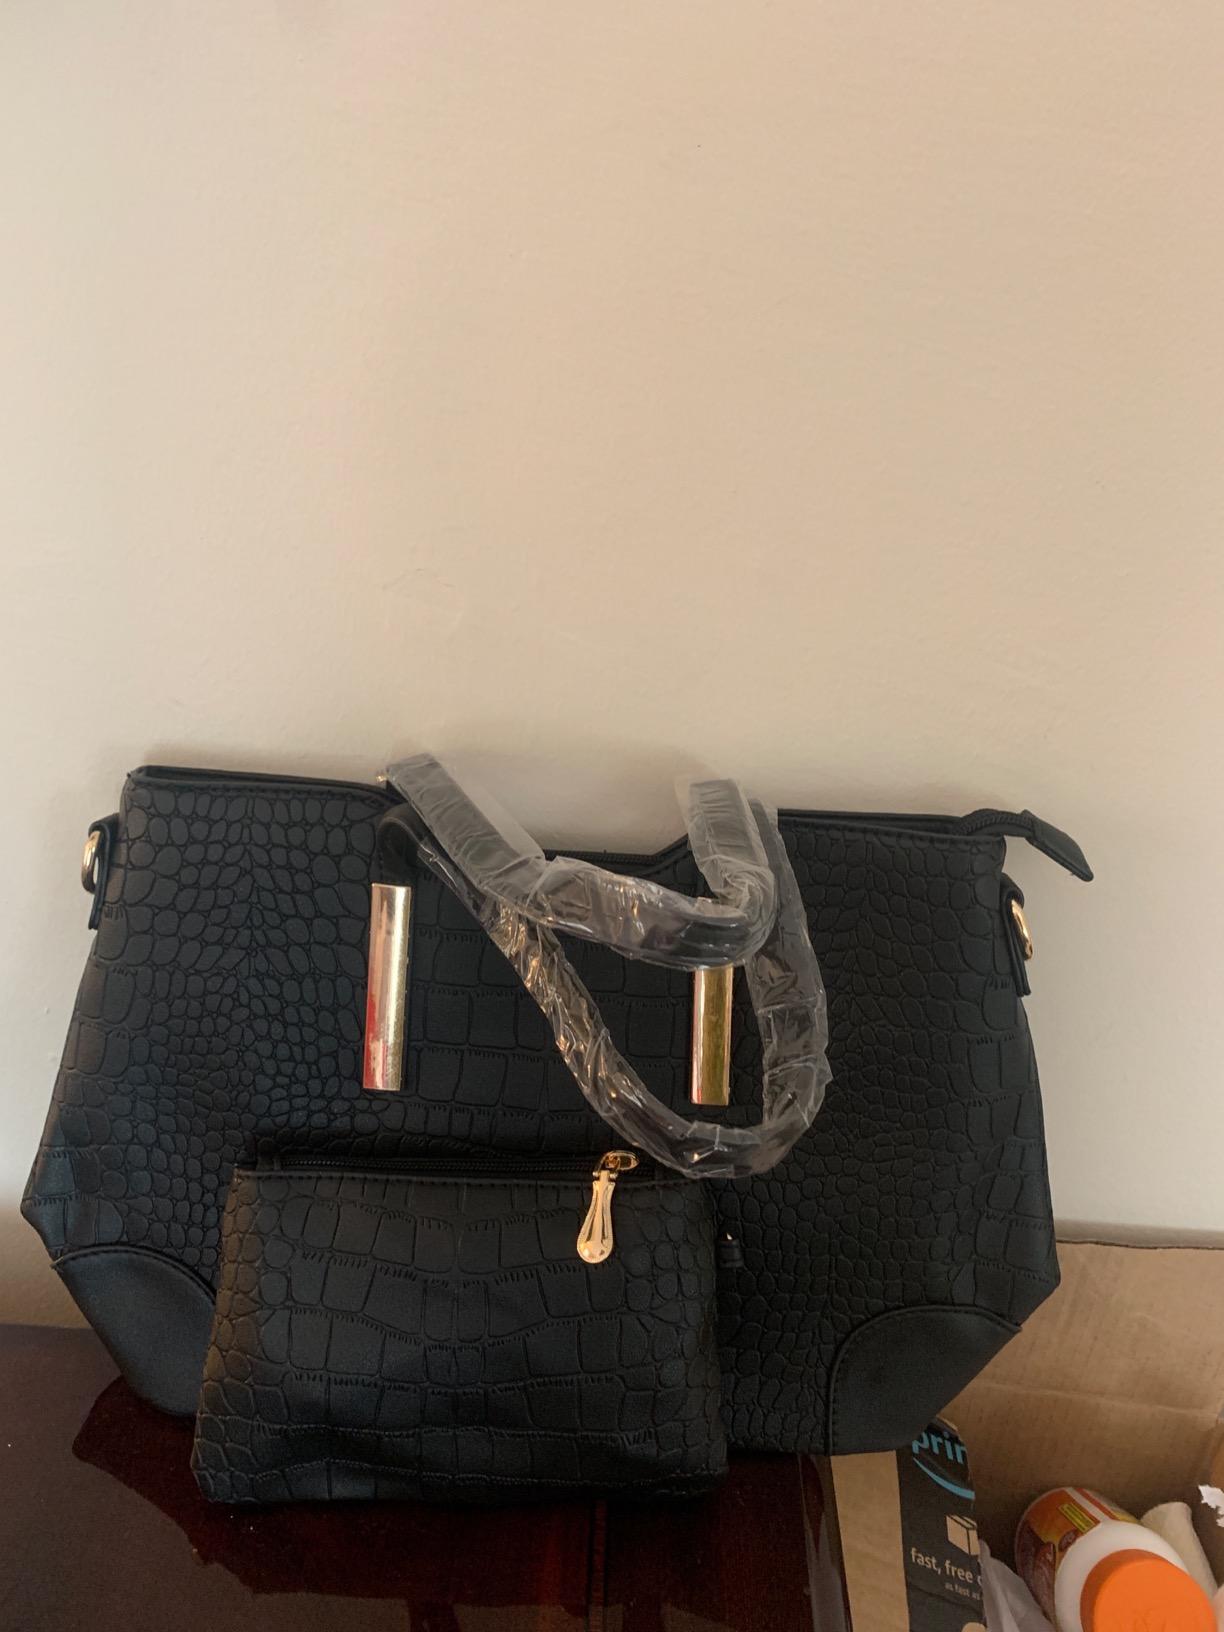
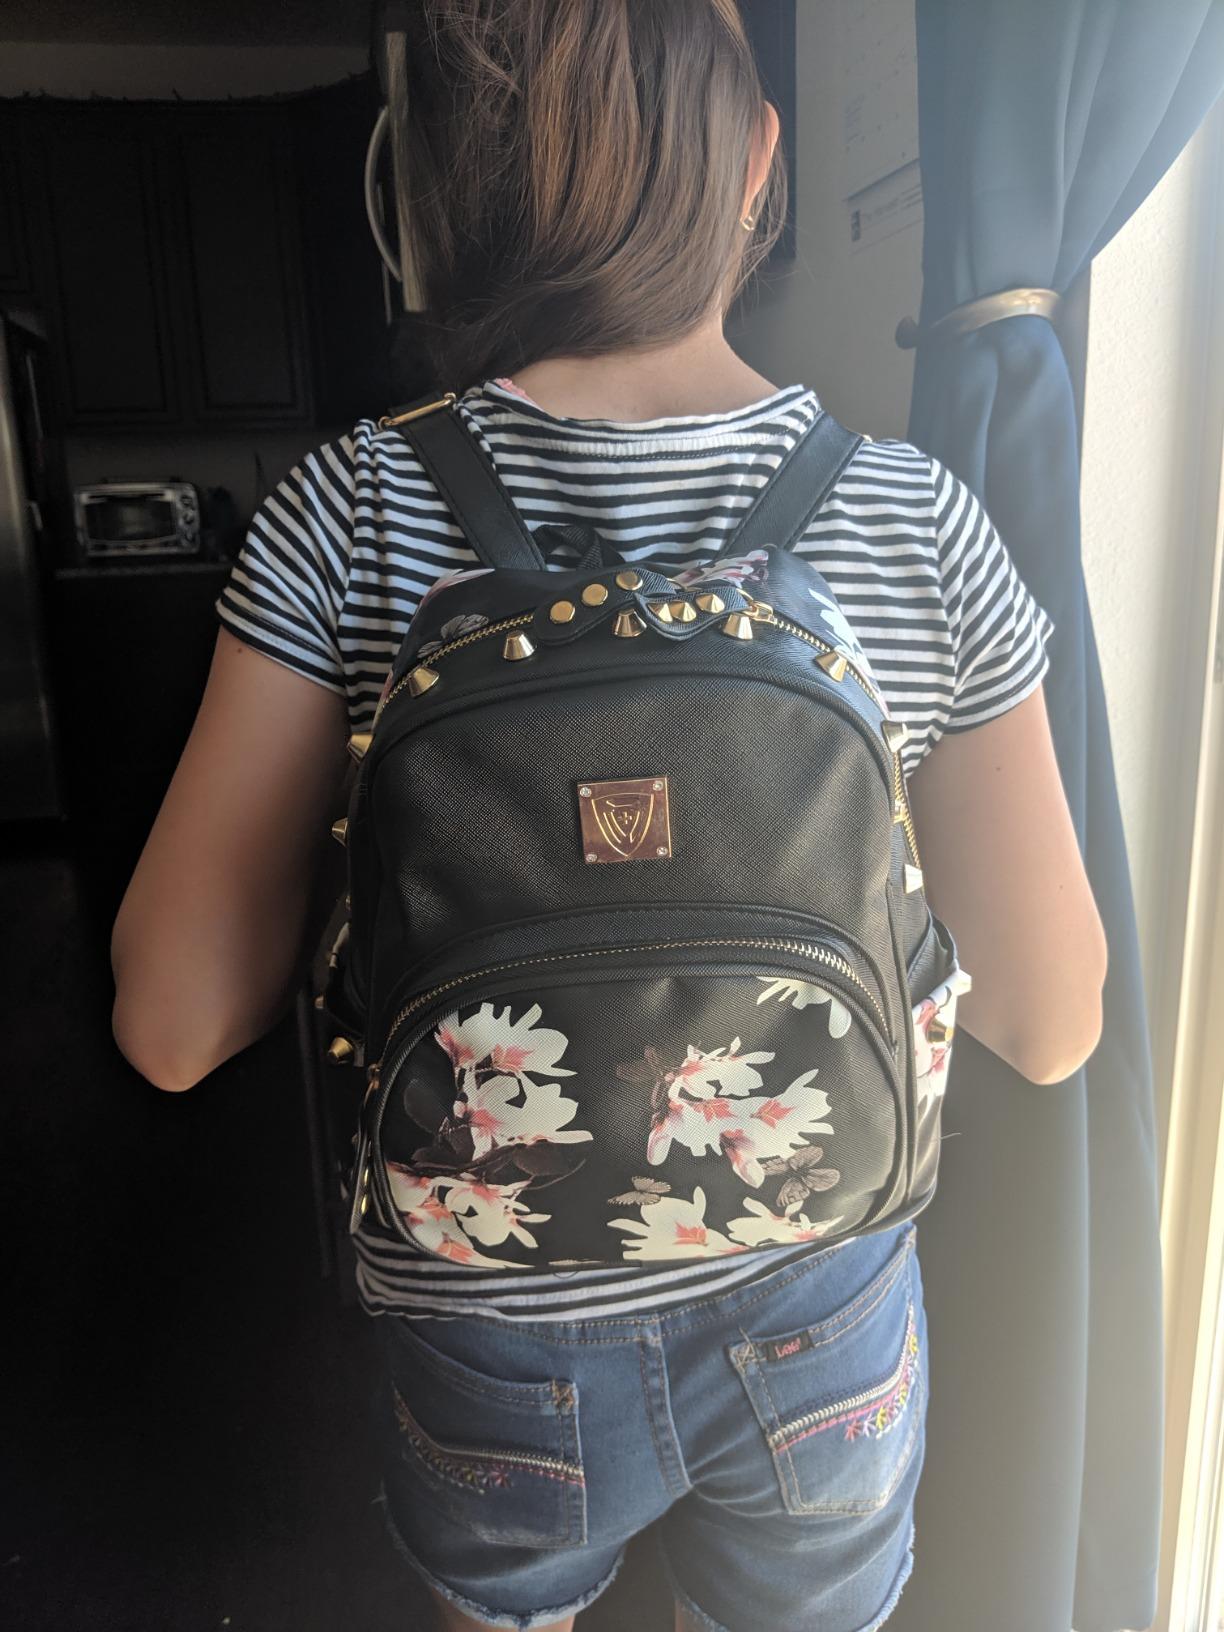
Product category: accessories_handbag
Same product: no